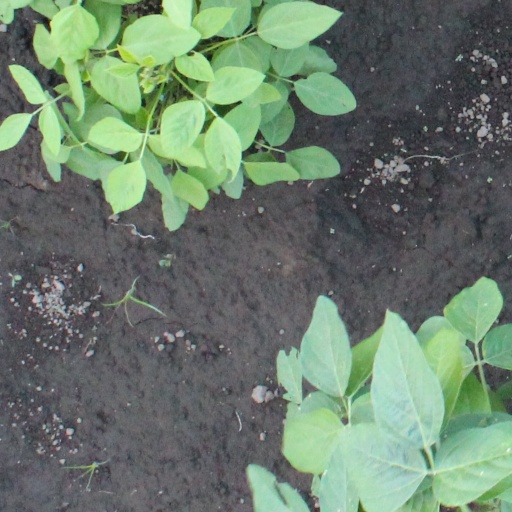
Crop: soybean